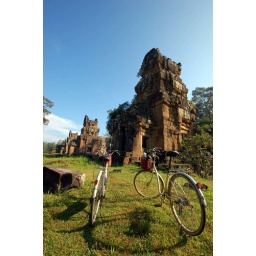
Our beloved rental bikes in front of building at Ta Keo